Ghana Innovation Marketplace

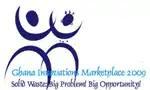
Logo

Ghana Innovation Marketplace 2009, abbreviated as GIM 2009, is an innovation competition that seeks innovative strategic solutions to Ghana's growing problem of solid waste management. The World Bank Group, in collaboration with the Government of Ghana, and other partners are sponsoring GIM 2009 to recognise and fund social entrepreneurs, small-actors and partner organisations/CSOs in the waste management sector.